Air Force (game)

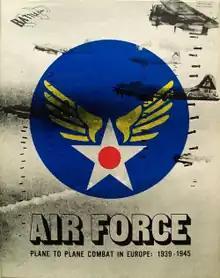
Box cover of original Battleline edition, 1976

Air Force is a board wargame published by Battleline Publications in 1976, and subsequently re-released by Avalon Hill in 1977, that simulates air combat during World War II. Several expansions for the game were also published.